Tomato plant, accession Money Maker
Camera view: horizontal (90 deg, fisheye); turntable rotation: 0 degrees
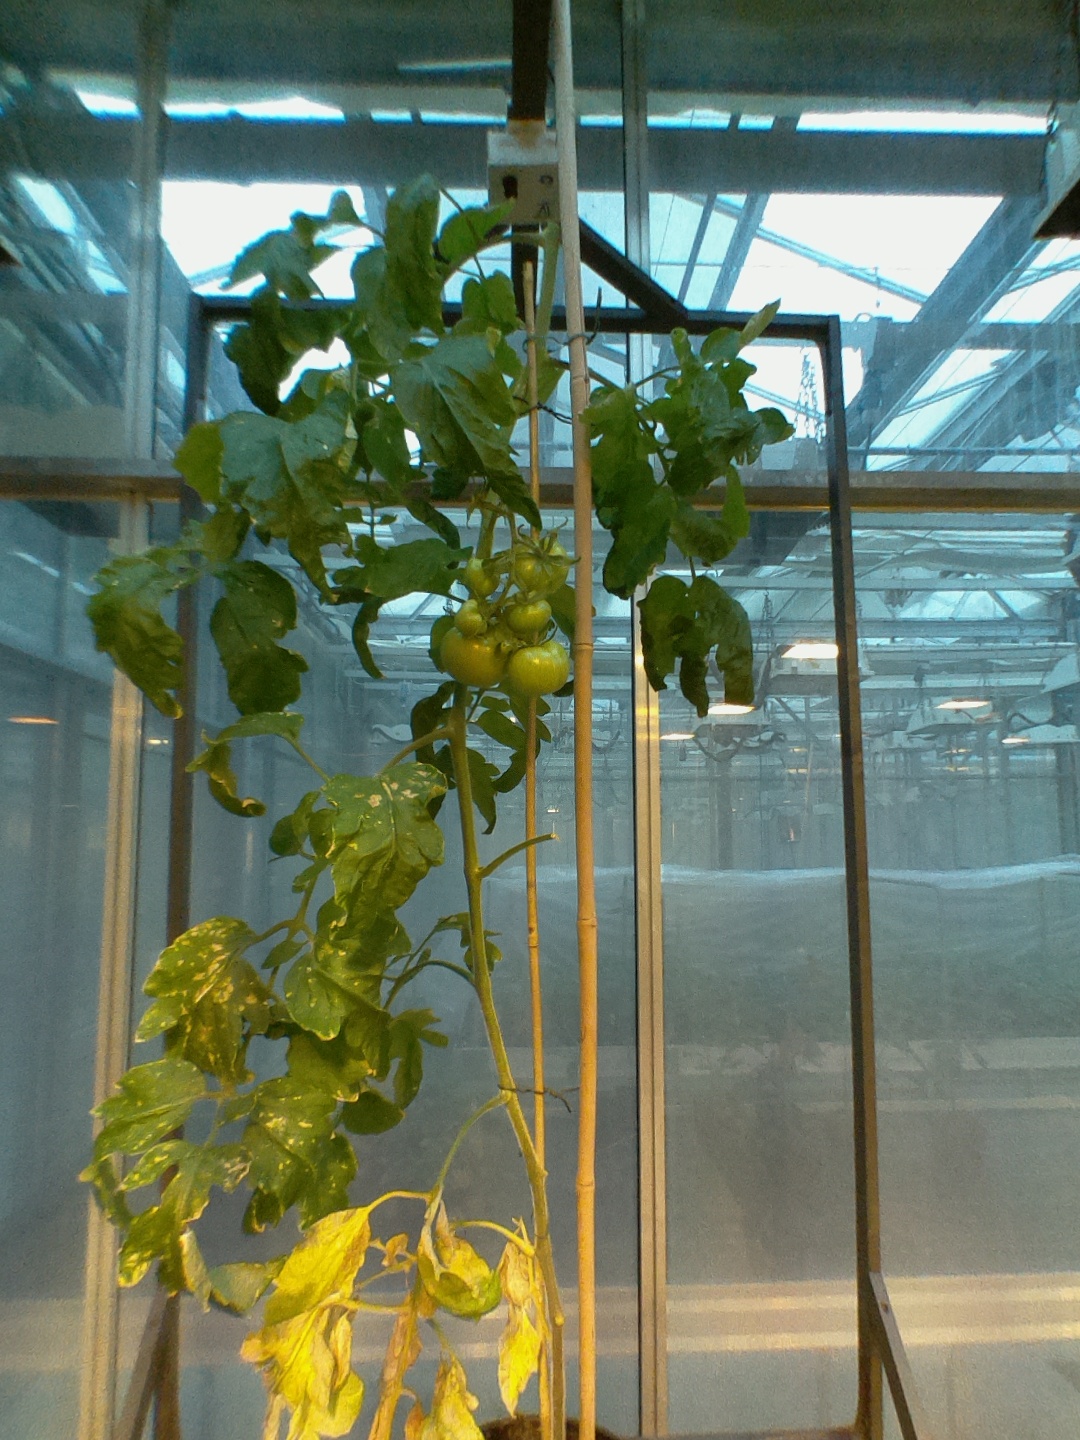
BBCH growth stage 77: 70%-80% of final fruit size